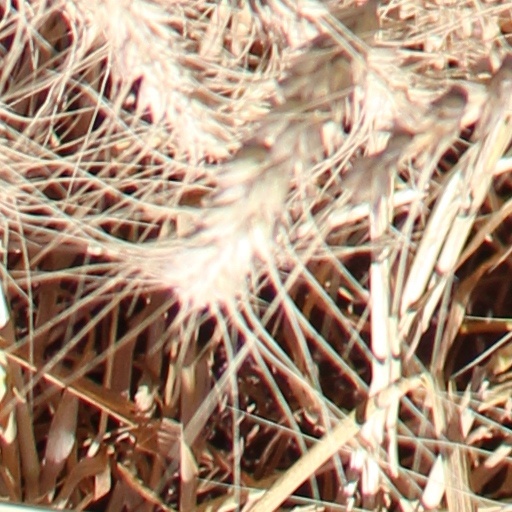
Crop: wheat